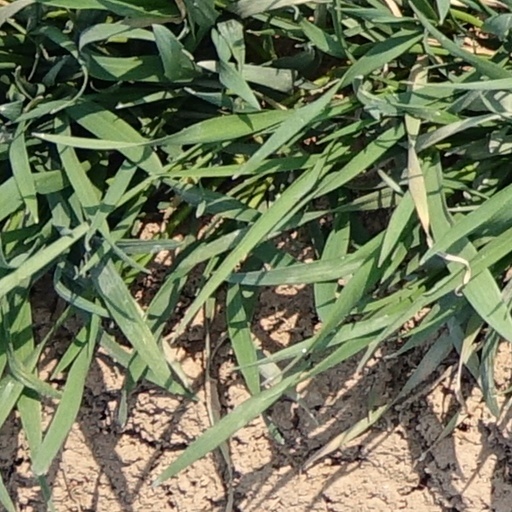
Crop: wheat